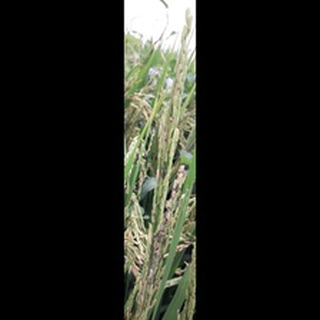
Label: diseased_rice